Nordland

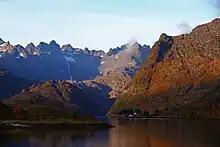
Autumn near Trollfjord in Hadsel Municipality. Nordland is home to innumerable fjords and fjord branches.

Nordland is located along the northwestern coast of the Scandinavian Peninsula in Northern Norway. Due to the large distance to the densely populated parts of Europe, this is one of the least polluted areas in Europe. Nordland extends about from Trøndelag to Troms county. The distance by road from Bindal Municipality in the far south of the county to Andenes on the northern tip of Andøy Municipality in the northern edge of Nordland is roughly .